Byron James

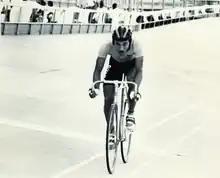
James at the 1988 Summer Olympics in Seoul, South Korea

Byron James (born 31 August 1967) is a Guyanese former cyclist. He competed in the road race at the 1988 Summer Olympics.